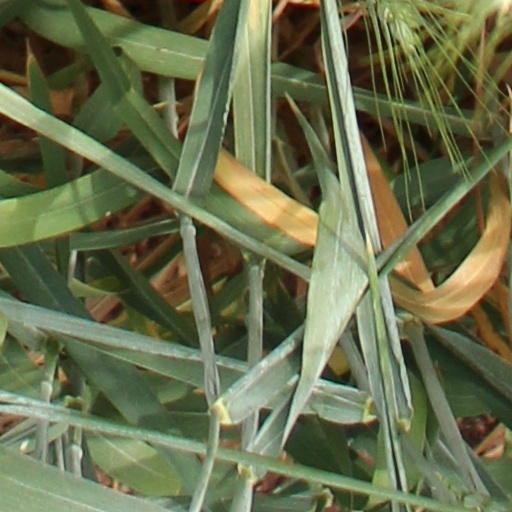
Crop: wheat